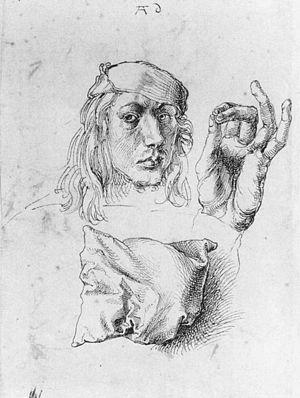
L'Autoportrait est une peinture sur panneau de bois par Albrecht Dürer, artiste de la Renaissance allemande. Peint au début de 1500, juste avant son 29ᵉ anniversaire, il est le dernier de ses trois autoportraits peints. Il est considéré comme le plus complexe, le plus personnel et emblématique de ses autoportraits, et celui que retient l'imagination populaire.